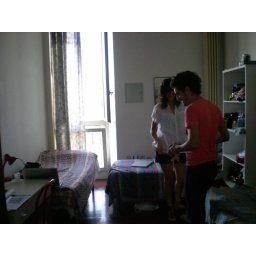
room with a view...my bed is on the left against the wall